Sug Sutton

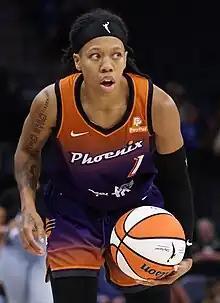
Sutton with the Phoenix Mercury in 2023

Alecia Kaorie "Sug" Sutton (born December 17, 1998) is an American basketball player for the Washington Mystics of the Women's National Basketball Association (WNBA). Born in Saint Louis, Missouri, Sutton went to Parkway North High School and played collegiately for the University of Texas. She was drafted by the Mystics with the 36th overall pick of the 2020 WNBA draft.